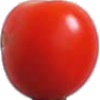
Label: Tomato Cherry Red 1